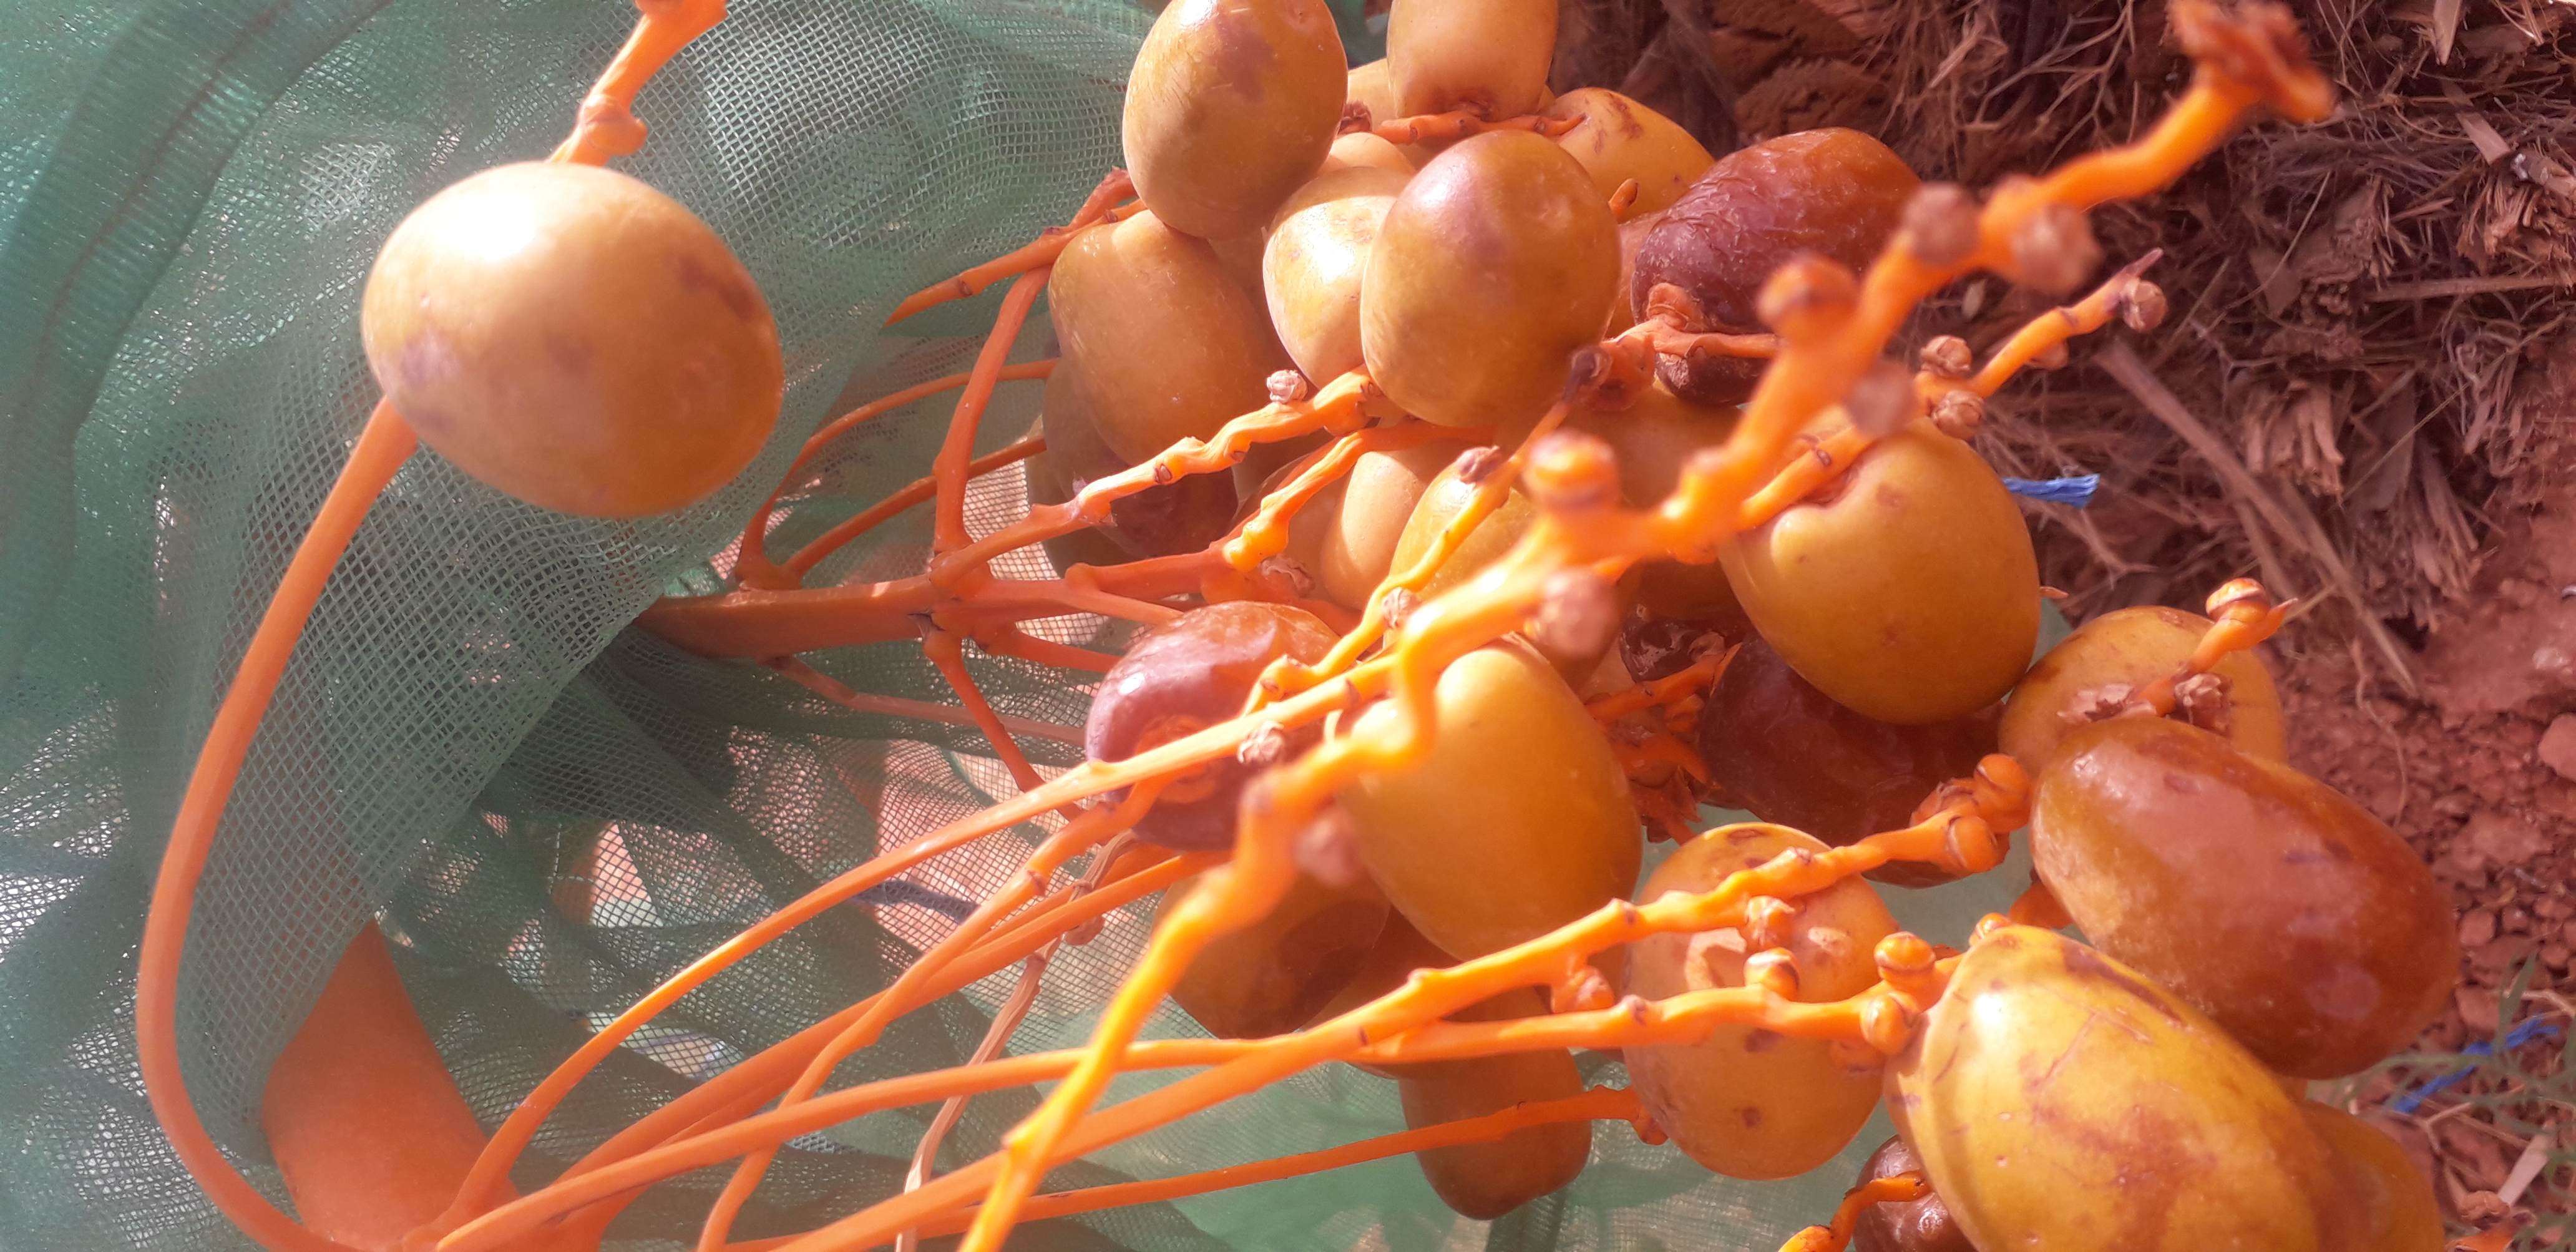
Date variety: Boufagous